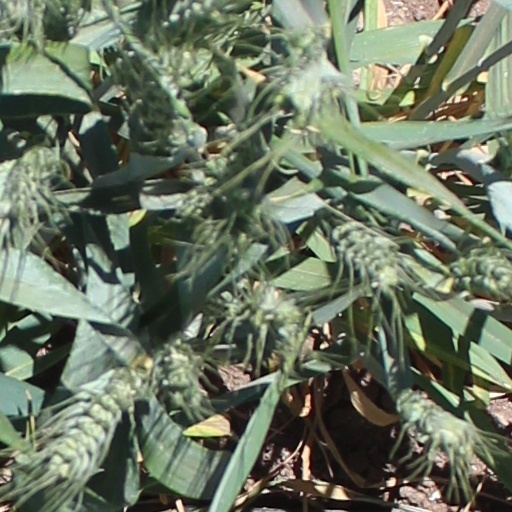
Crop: wheat